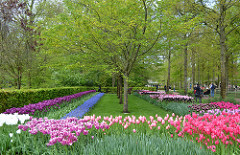
Flower: tulip